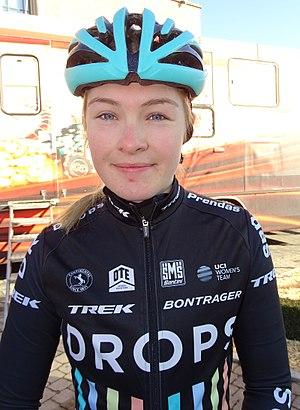
Reportage réalisé le mercredi 2 mars à l'occasion du départ du Samyn des Dames 2016 et du Samyn 2016 à Quaregnon, Belgique.
L'équipe cycliste Drops est une équipe cycliste professionnelle féminine basée au Royaume-Uni.